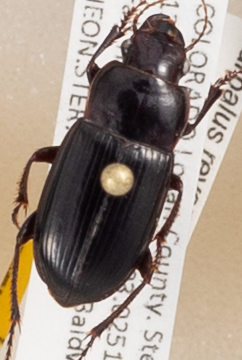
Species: Harpalus reversus
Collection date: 2014-08-05
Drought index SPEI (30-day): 0.05
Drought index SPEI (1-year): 0.71
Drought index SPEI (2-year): -0.728